Loch Leven (Kinross)

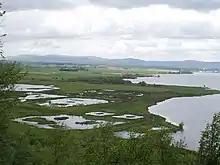

As the largest lowland loch in Scotland, Loch Leven is an important site for waterfowl, with up to 35,000 birds present in the winter months. These birds migrate from a variety of places, such as Greenland, Iceland, Ireland, Siberia and northern and central Europe. Loch Leven is particularly important for pink-footed geese, and up to 20,000 such geese (nearly 10% of the world's population) may be present at times, although many geese move south from the loch as winter progresses. Other bird wintering at Loch Leven include greylag geese, whooper swans, goldeneyes, tufted ducks, pochards, teals, gadwalls, cormorants, and shovelers.